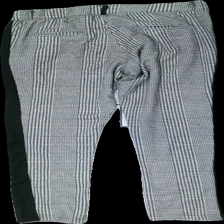
View: back
Type: Trousers
Category: Ladies
Brand: Not in the list
Brand text on label: Ofelia
Colors: White, Black
Material: 100% polyester
Pattern: Checkered print
Cut: Regular
Size: M
Season: All
Price range: 50-100
Recommended usage: Export